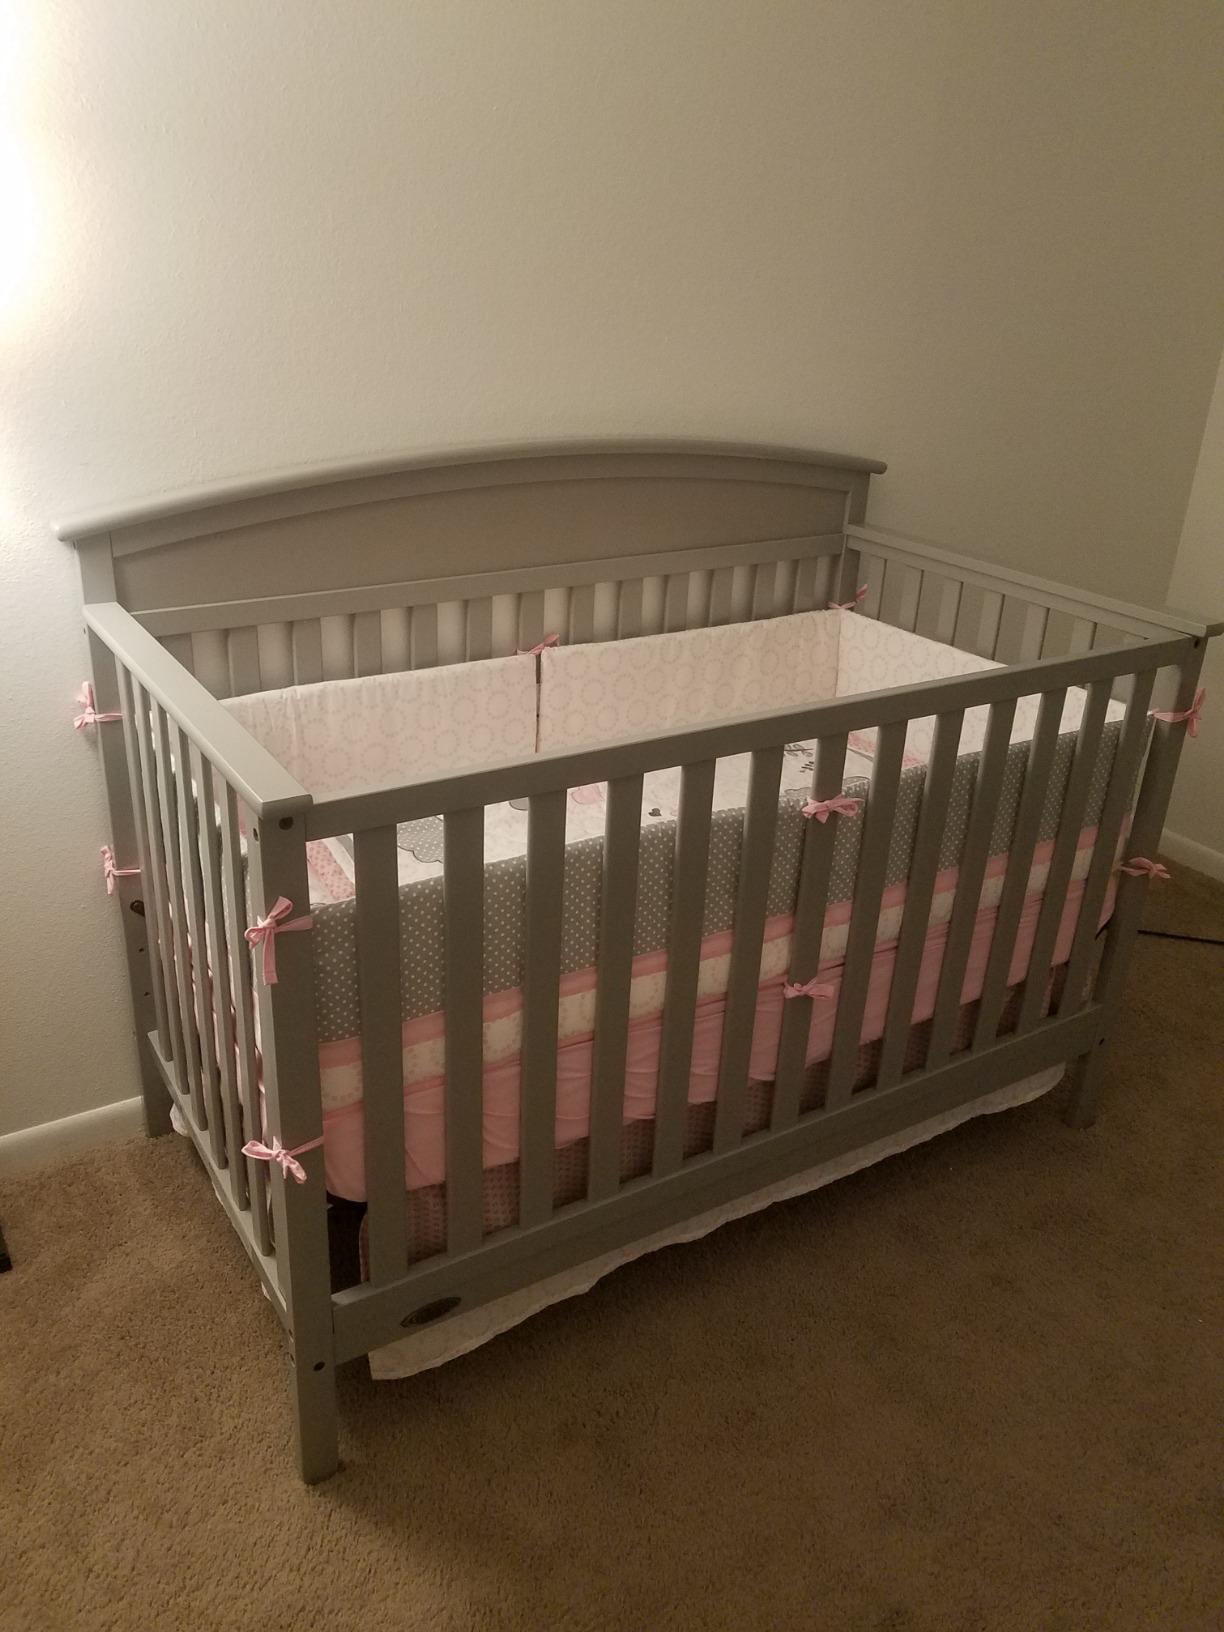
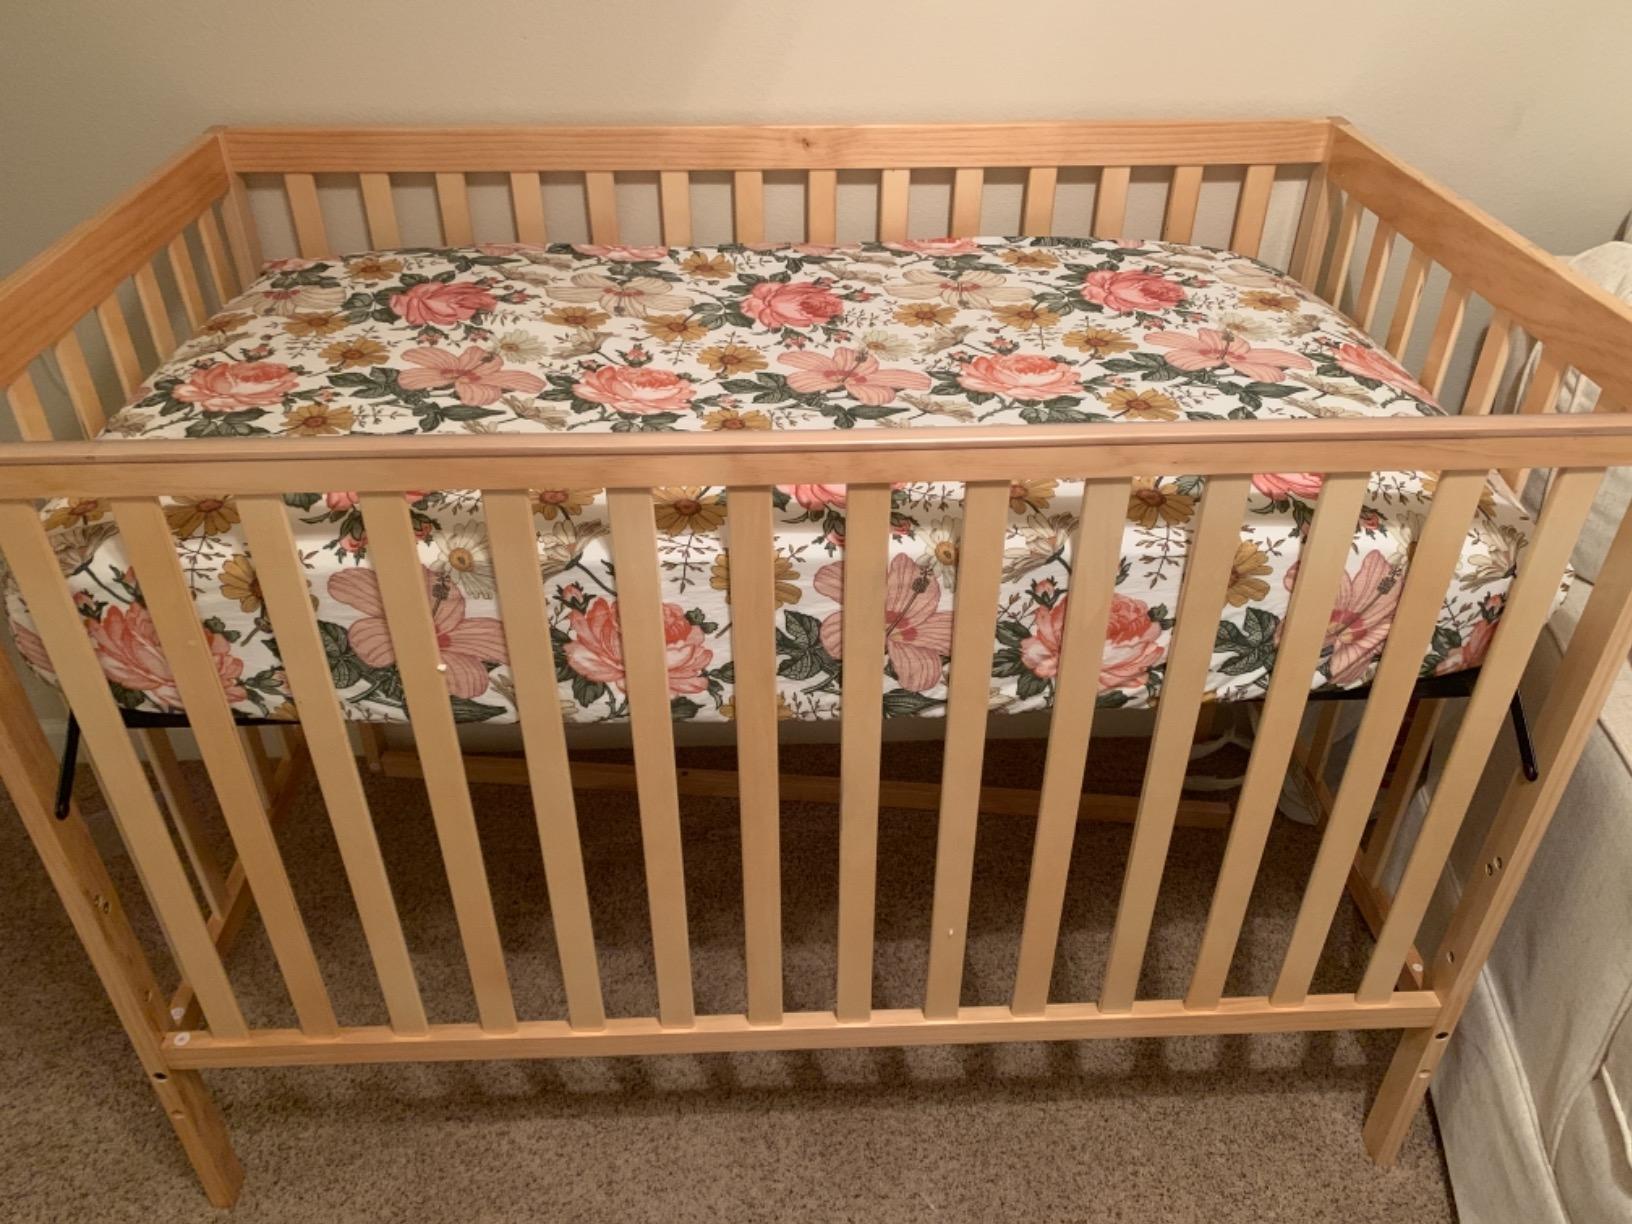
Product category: products_crib
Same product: no